The Ark (TV series)

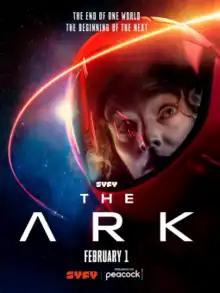
TV release poster

The Ark is an American science fiction television series created by Dean Devlin, with Devlin and Jonathan Glassner serving as showrunners for the series. It premiered on Syfy on February 1, 2023, with the first season consisting of twelve episodes. The series stars Christie Burke as Lt. Sharon Garnet who becomes the "de facto" captain of an interstellar spacecraft after a disaster. It also stars Reece Ritchie, Richard Fleeshman, Stacey Michelle Read, Ryan Adams, Pavle Jerinić, Shalini Peiris, Christina Wolfe, and Tiana Upcheva.